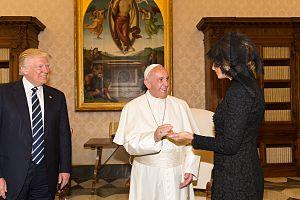
Donald Trump et son épouse Melania en présence du pape François le 24 mai 2017 dans la cité du Vatican.